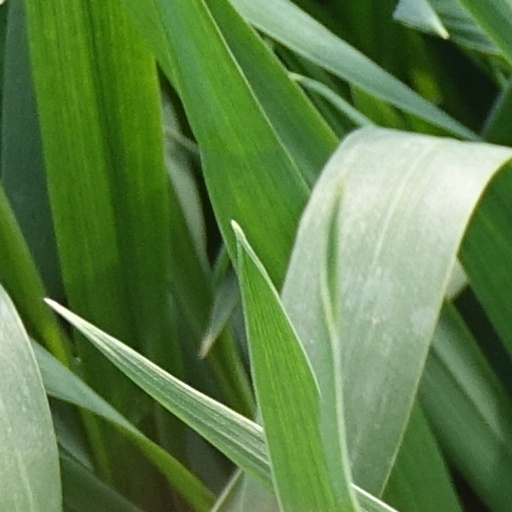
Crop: wheat